Long Gully Bridge

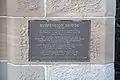
Plaque

A toll of threepence return for adults and one penny for children was charged. The disastrous crash of 1892 saw both the above companies go into liquidation. The Depression of the 1890s slowed land sales and Northbridge did not develop as had been hoped; the tramway was not built. In 1894 a fundraising dance and promenade concert was held on the bridge. In 1912 the bridge was handed over to the NSW Government as a gift, on the condition that a tramway be extended to the north side and no toll charged. The tramway was extended over the bridge in 1913-14, with its terminus in Sailors Bay Road.